Chrysler Town & Country (1941–1988)

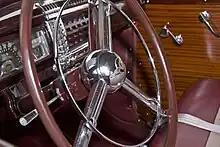
Town & Country interior

During the 1941 model year, the 1941 Chrysler Town & Country four-door, eight-passenger station wagon made its debut as Chrysler's entry to offer wooden doors and body panels, or "woodie" with an all-steel roof. Using wood in vehicle production was not a new approach as most cars built from the 1900s through 1930s regularly used wood for body support, flooring or structural uses. It used the roof of the concurrent Chrysler Imperial 4-door 8-passenger limousine, which led to a rear-loading configuration with wooden double doors (also called 'Barrel Back' doors) that opened out from the center beneath the fixed backlight (rear window). The wooden body framing was made from white ash and the panels were Honduran mahogany veneer and the use of wood carried over to the interior trunk lid and the interior door panels as well, not just an exterior appearance. The wood panels were provided by Perkins Wood Products and the Chrysler owners manual suggested that the wood panels be varnished every six months.